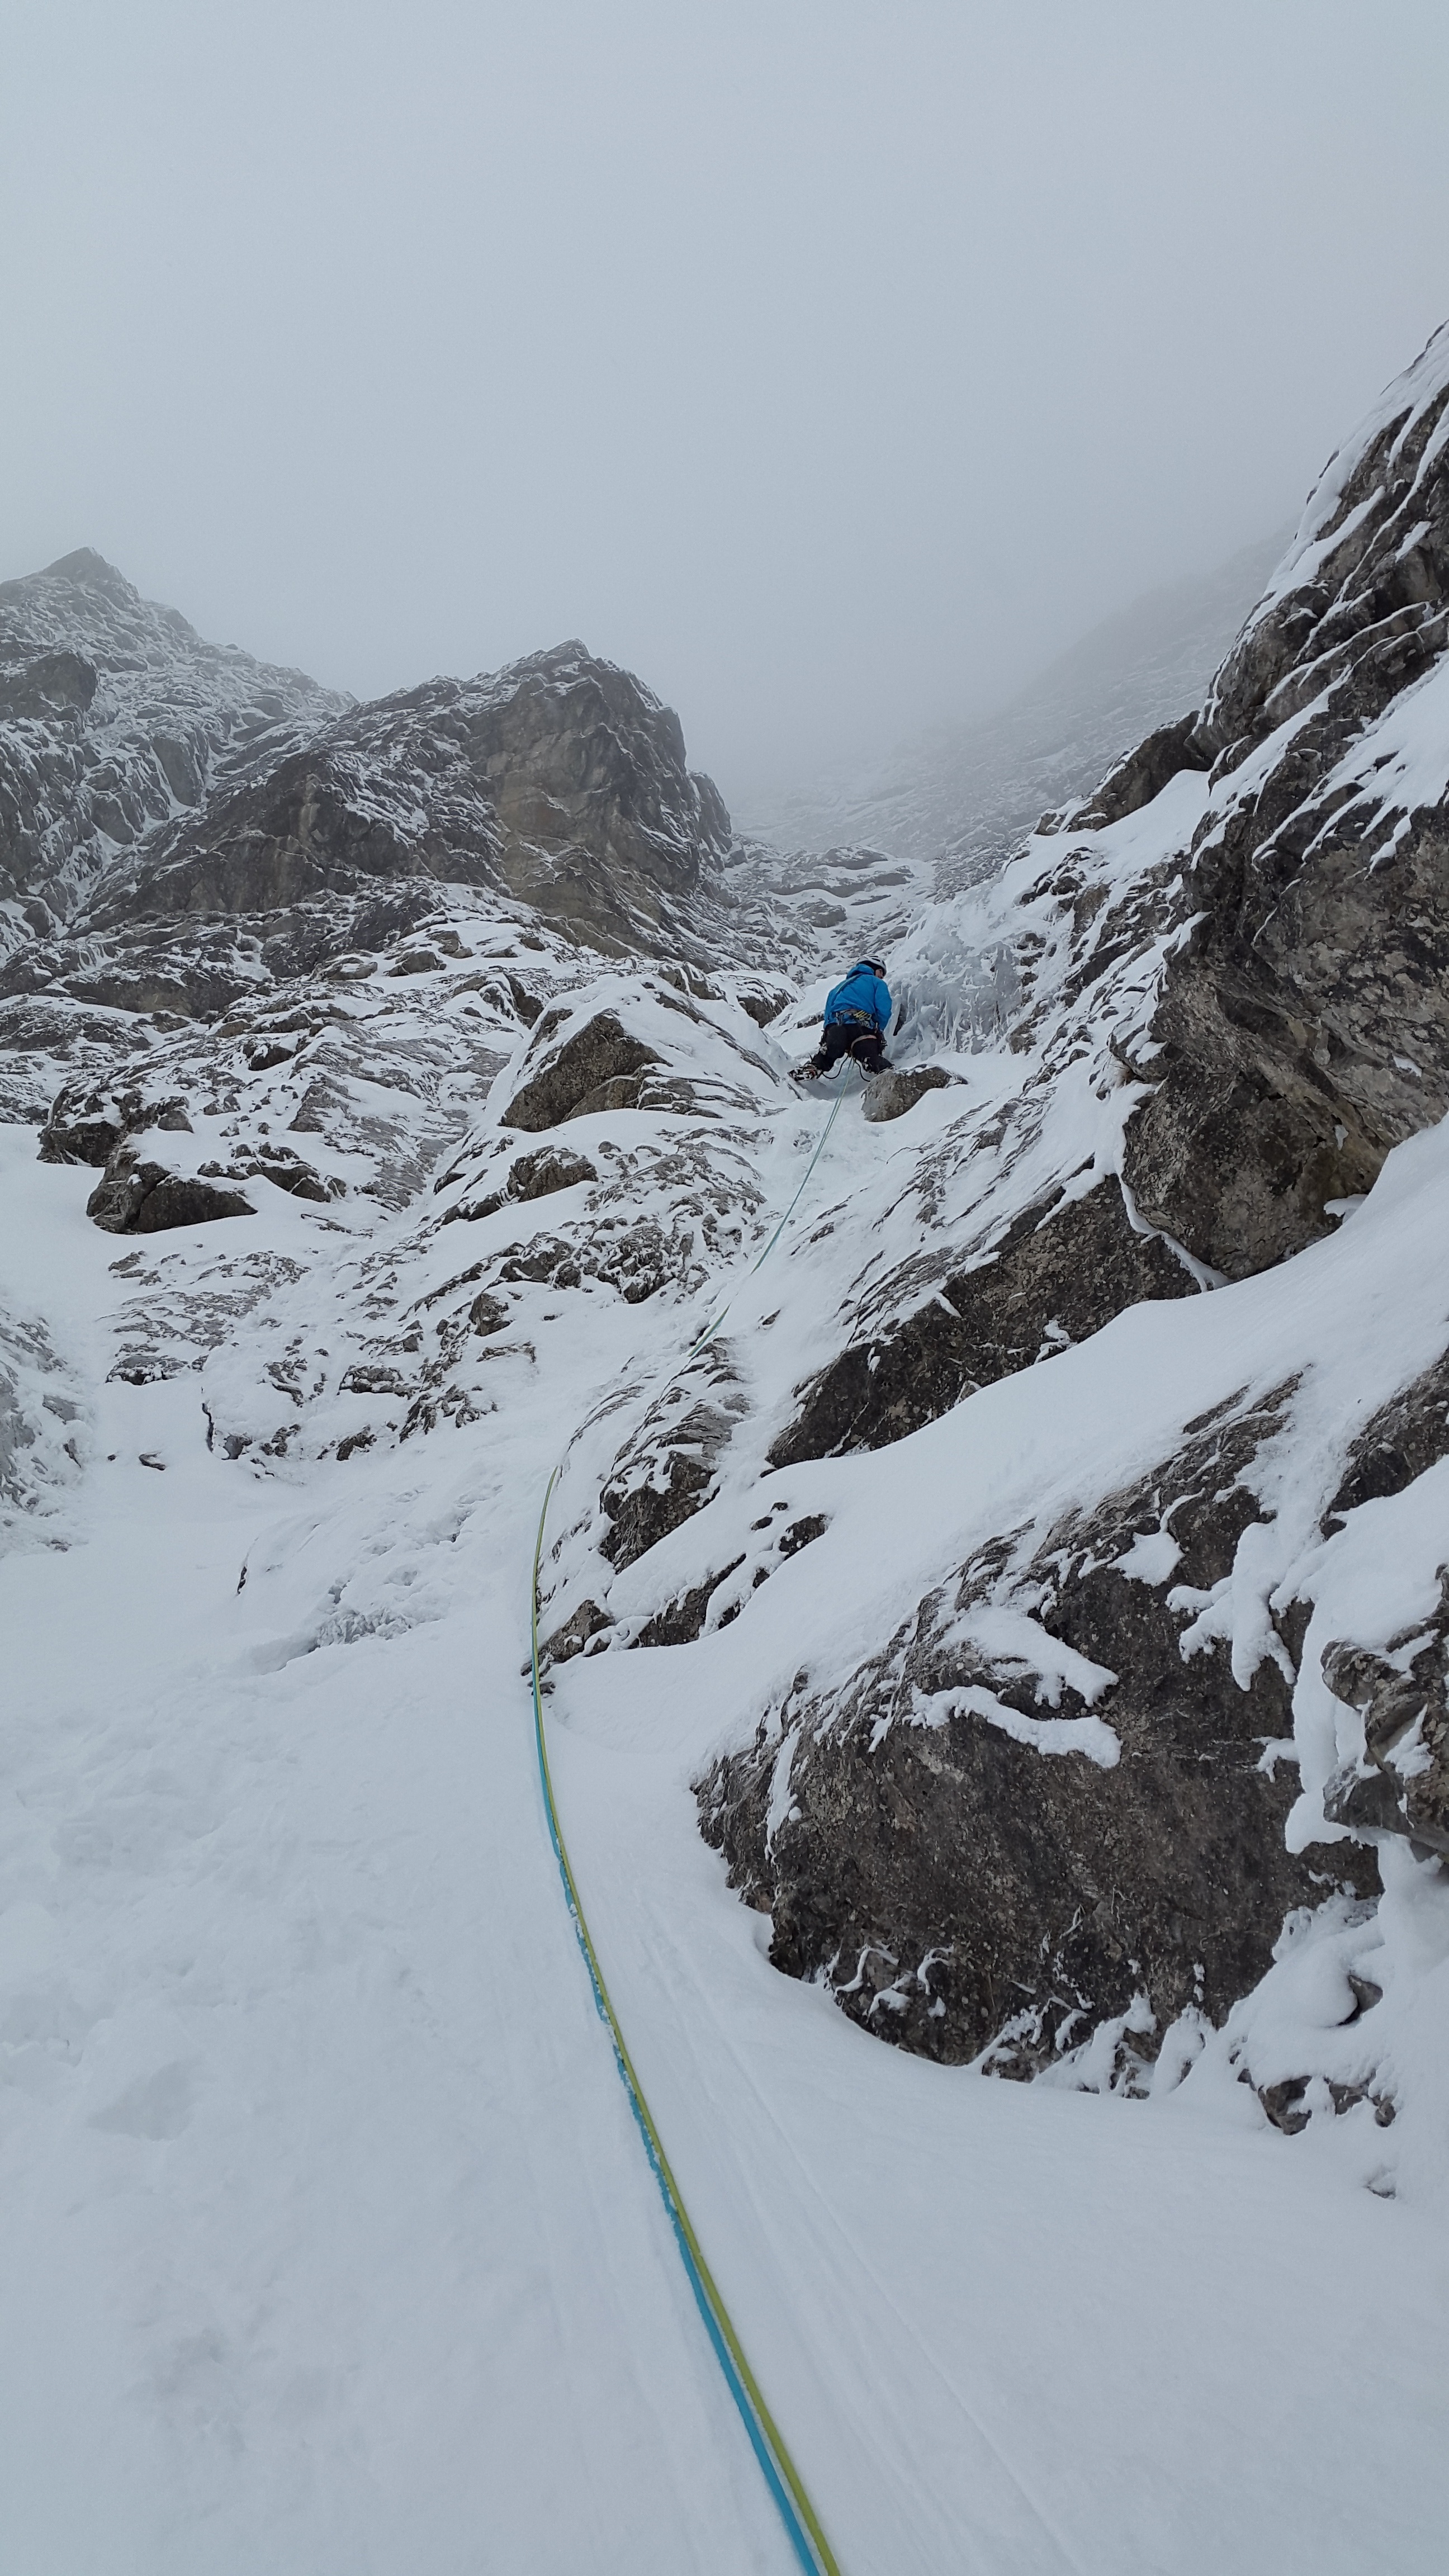
rock, mountain, snow, winter, mountain range, weather, climber, steep, skiing, season, ridge, climb, sports equipment, mountaineering, winter sport, sports, mountaineer, alps, ski, footwear, piste, ski touring, allg u, extreme sports, alpinism, bergsport, nordic skiing, ski mountaineering, ski equipment, ice climbing, rubihorn, mixed climbing, combined terrain, mountainous landforms, geological phenomenon